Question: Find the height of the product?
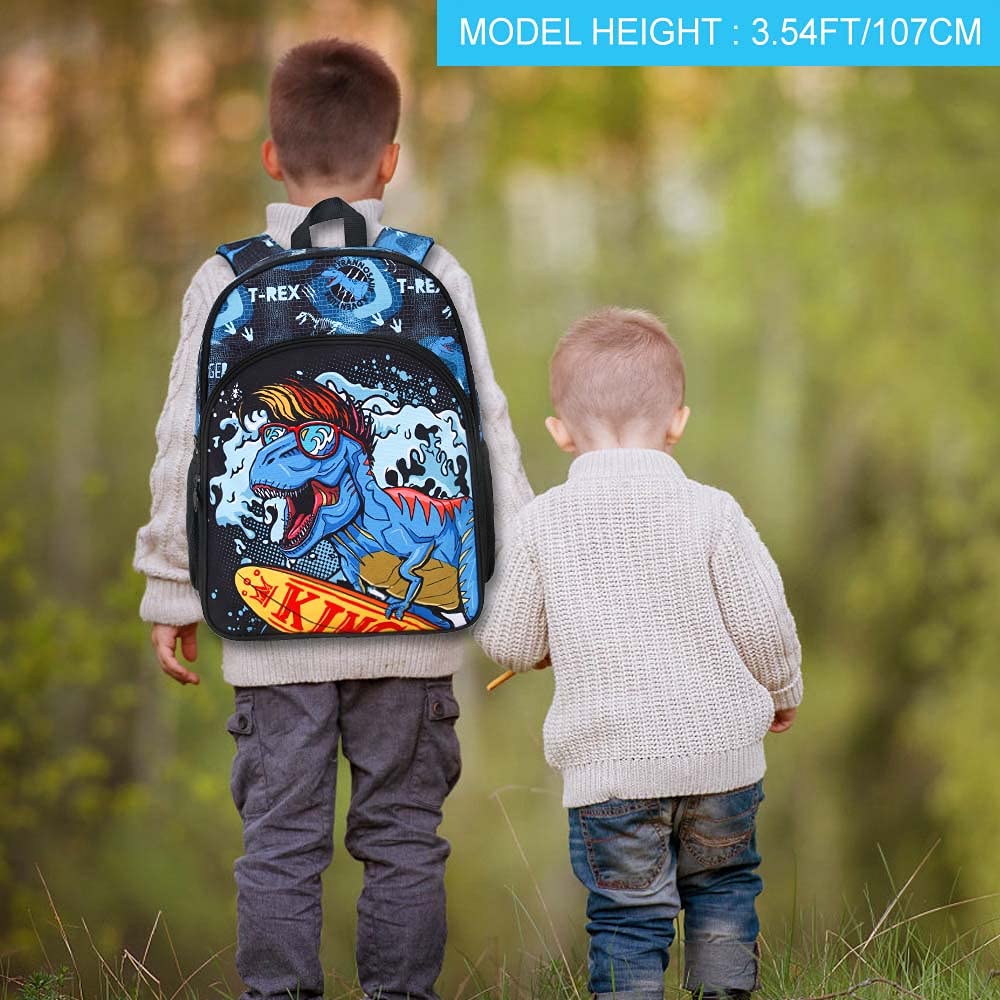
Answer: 107.0 centimetre